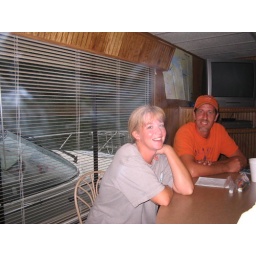
M & T on house boat w-Undecided in window